Ryan Anderson (linebacker)

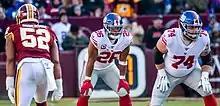
Anderson (left) in a game against the New York Giants in 2019

In Week 13 of the 2019 season, Anderson got his first career start against the Carolina Panthers as a replacement for Ryan Kerrigan, who suffered a concussion the previous game. Anderson was ejected in that game due to a helmet-to-helmet hit he inflicted on tight end Greg Olsen. The next game against the Green Bay Packers, he recorded a strip sack against quarterback Aaron Rodgers as well as recovered the fumble. Anderson would be named a starter before Week 15 after Kerrigan was placed on injured reserve. In his second start against the Philadelphia Eagles, Anderson had a dominating performance recording two sacks and three force fumbles. Anderson was placed on injured reserve on December 12, 2020, and left the team via free agency the following offseason.